Northumberland Shipbuilding Company

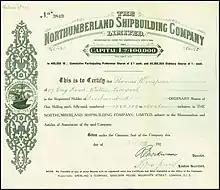
Share of the Northumberland Shipbuilding Company Ltd., issued 26. April 1920

The company was established by Harry S. Edwards in Howdon in 1883. Following the death of the founder the business was bought by Rowland Hodge in 1898. At that time Furness Withy were both a major shareholder and a major customer. In 1918 it became a public company and subsequently acquired controlling interests in William Doxford & Sons, Fairfield Shipbuilding and Engineering Company, Workman, Clark and Company, Blythswood Shipbuilding Company, Monmouth Shipbuilding Company and the Lancashire Iron and Steel Company. The combined business was the largest shipbuilding combine in the United Kingdom. Following a collapse in demand and over-ordering of steel the business went into receivership in 1926. It briefly re-opened under new ownership in 1927 but closed again in 1930.